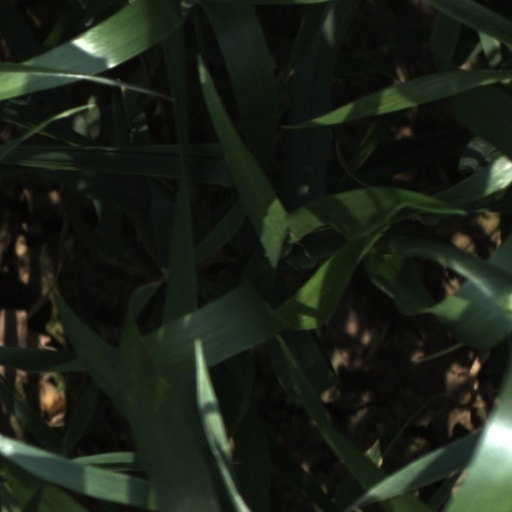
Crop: wheat